Autumn

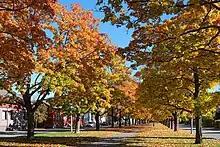
Autumn colouration at the Kalevanpuisto park in Pori, Finland.

In some parts of the northern hemisphere, autumn has a strong association with the end of summer holiday and the start of a new school year, particularly for children in primary and secondary education. "Back to School" advertising and preparations usually occurs in the weeks leading to the beginning of autumn.